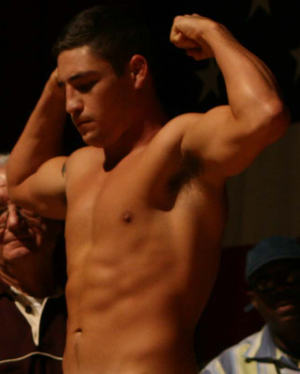
Diego Sanchez
Sanchez til indvejning før en kamp
"Diego ""The dream"" Sanchez, er en amerikansk MMA-udøver som konkurrerer i organisationen UFC's weltervægtsdivision.